Albaro

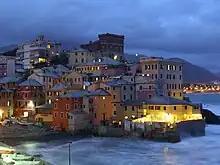
Night view of Boccadasse

On 31 December 2015 there were 28,465 people living in Albaro, with a population density of 96.38 people per km.